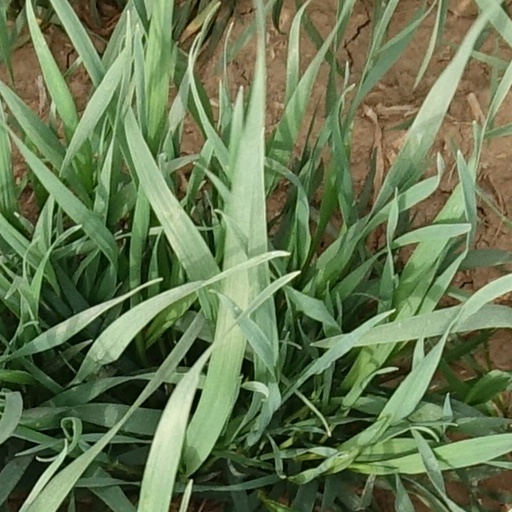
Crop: wheat